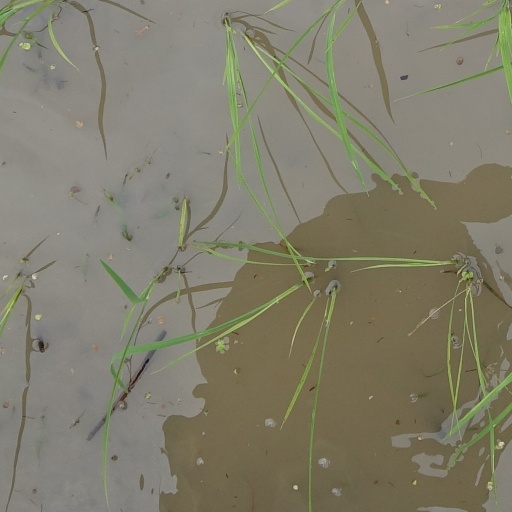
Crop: rice